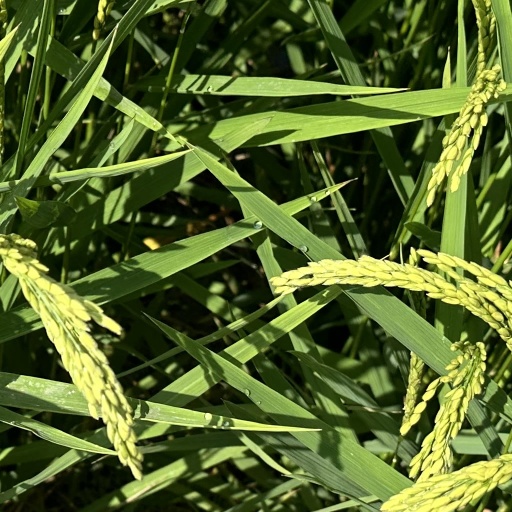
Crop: rice